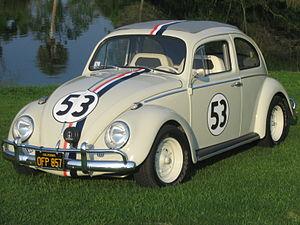
L'histoire des Studios Disney de 1950 à 1973 est marquée par le retour de la production des longs métrages d'animation semblables à ceux du « Premier Âge d'Or », avec en premier lieu Cendrillon, et par une importante diversification des productions du studio. Celui-ci s'engage dans les films en prises de vues réelles, avec acteurs, mais aussi dans la production d'émissions et séries télévisuelles. En dehors de l'activité de studio, l'entreprise entame aussi la construction d'un premier parc à thèmes en Californie au début des années 1950, Disneyland, puis un second en Floride à la fin des années 1960, le complexe de Walt Disney World Resort.
La Coccinelle à Monte-Carlo est un film américain réalisé par Vincent McEveety, sorti en 1977.